Steve McCarthy (ice hockey)

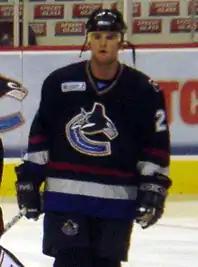
McCarthy while playing for the Vancouver Canucks

As an unsigned free agent over the summer, McCarthy continued his playing career by signing a one-year contract with the Kalamazoo Wings of the ECHL on October 3, 2015. In 30 games with the Wings, McCarthy contributed with 9 points before returning to the American League in signing a professional try-out contract with the Lake Erie Monsters on January 8, 2016. McCarthy featured in 17 games with the Monsters, and remained on the roster as a healthy scratch as the Monsters won their first Calder Cup.